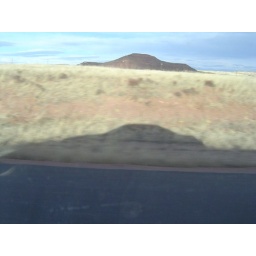
shadow of our car and a mountain in the distance